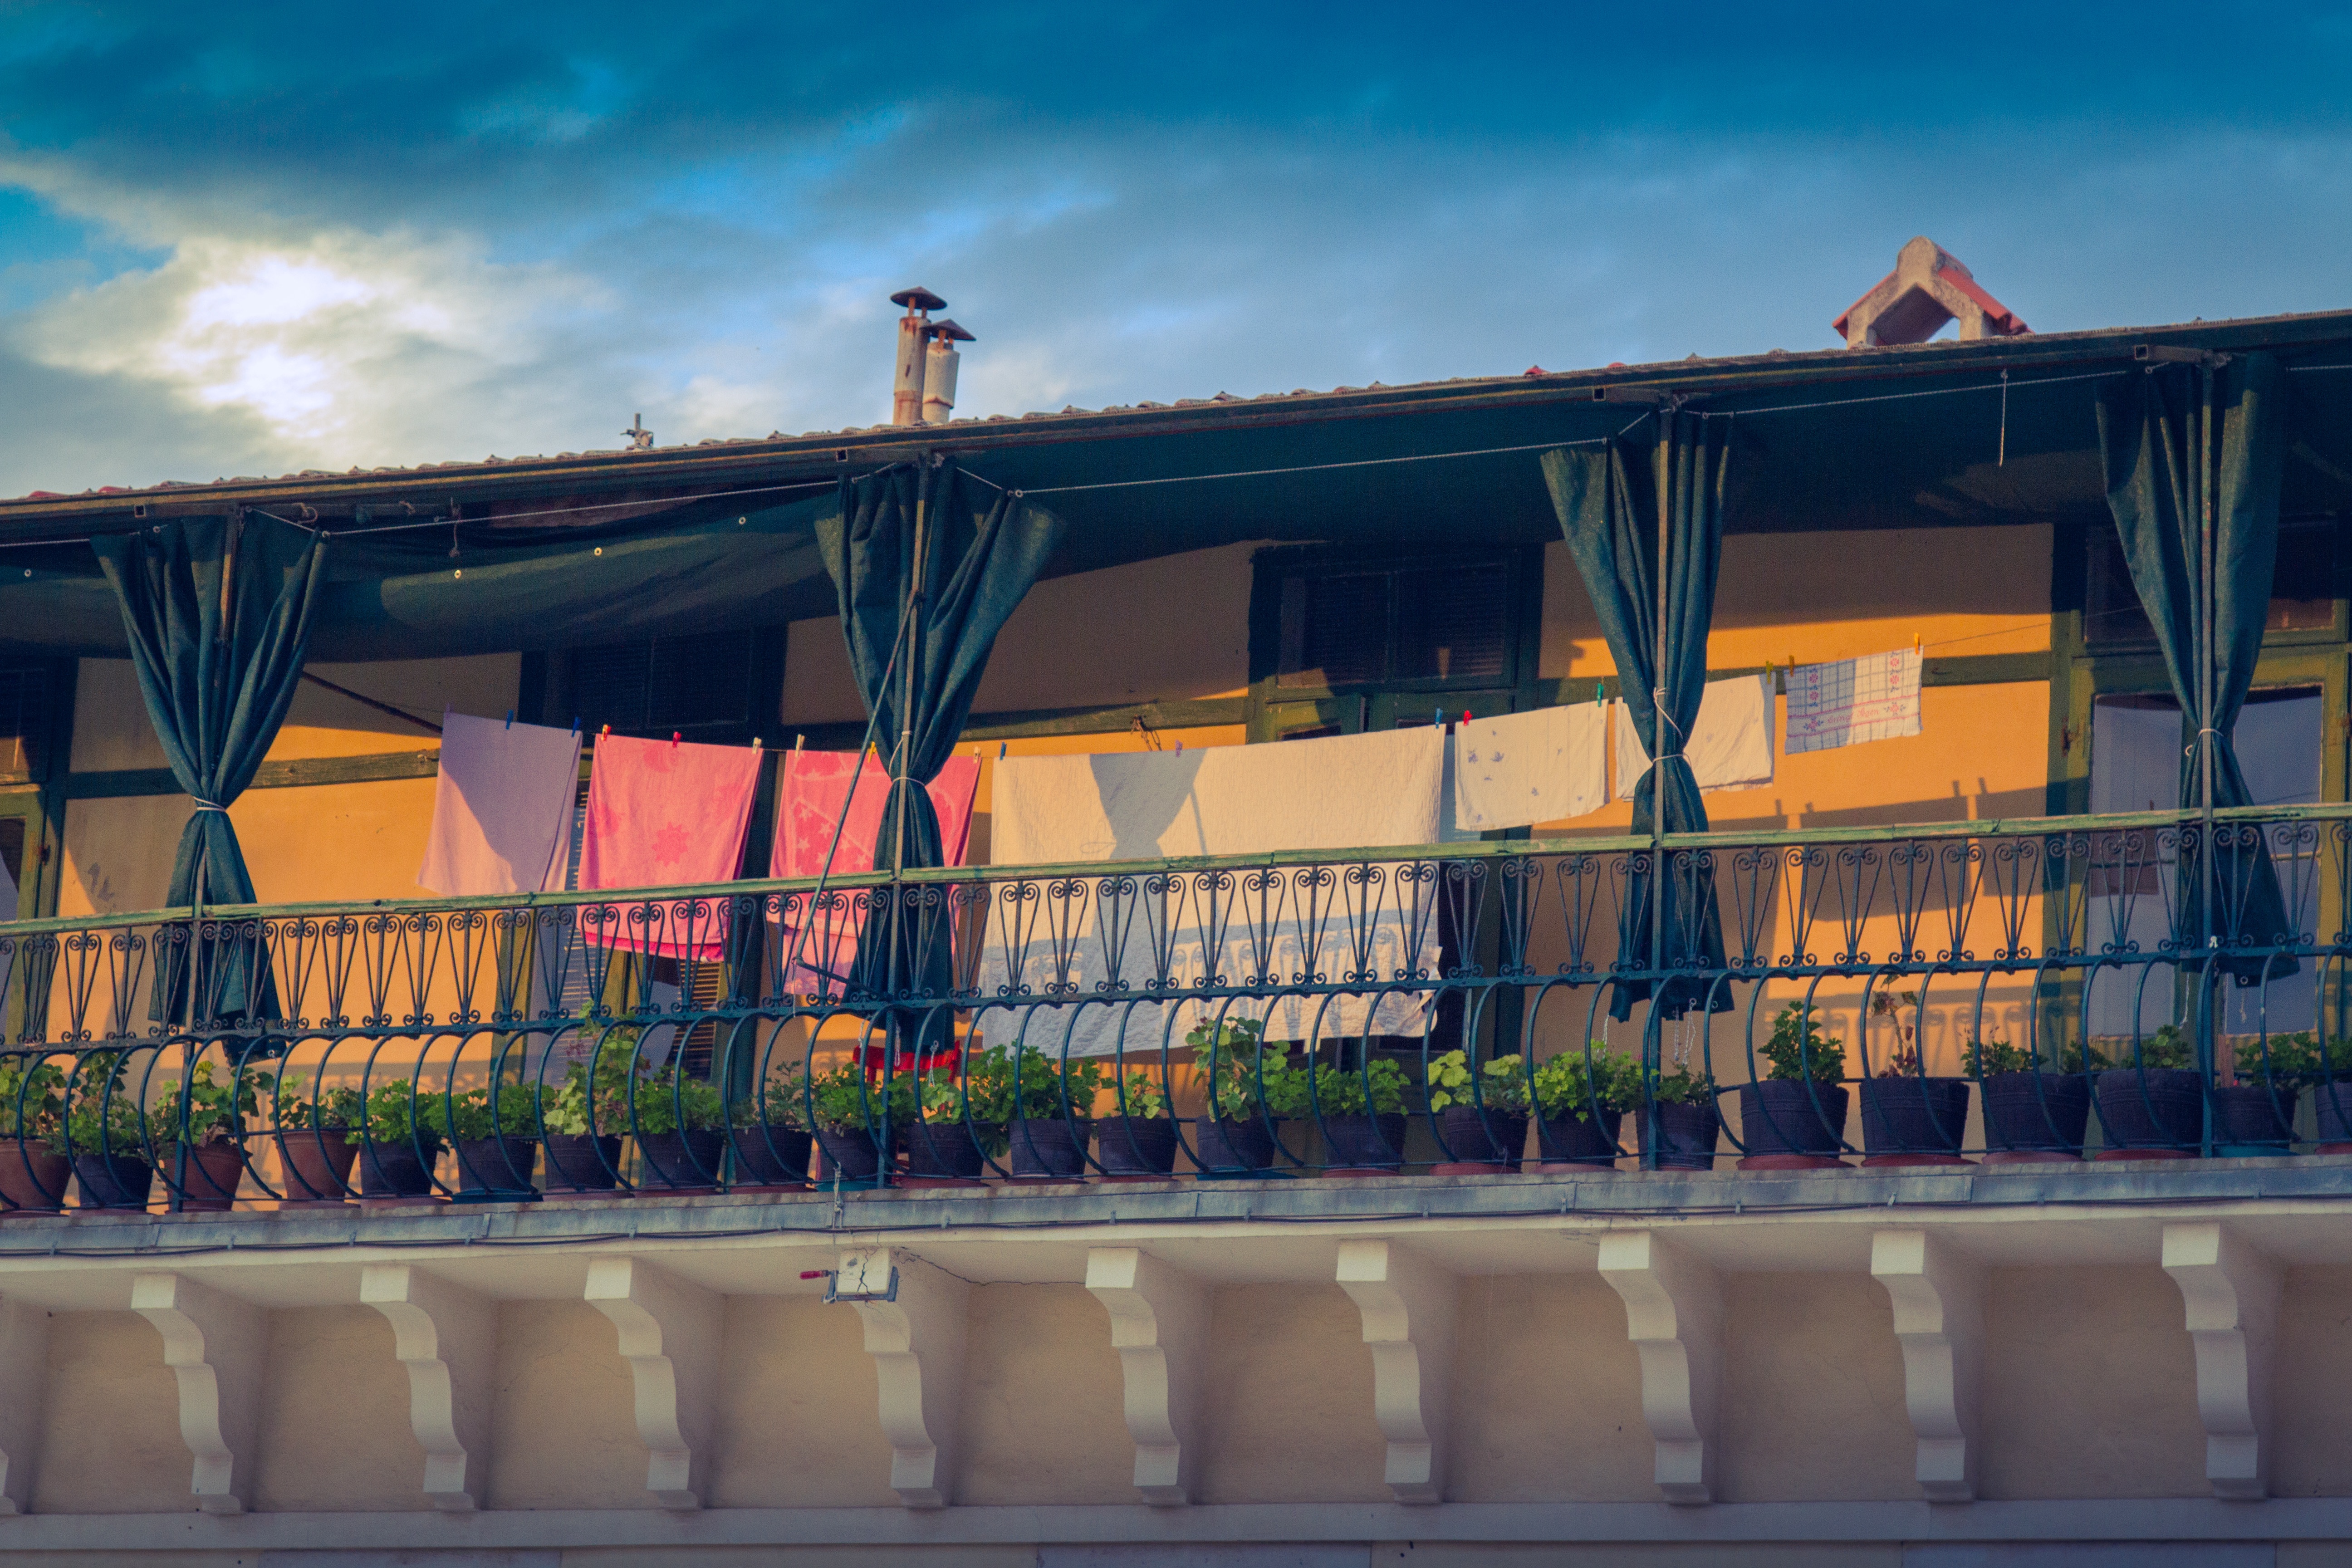
structure, facade, stadium, urban area, sport venue